Detroit Metropolitan Airport

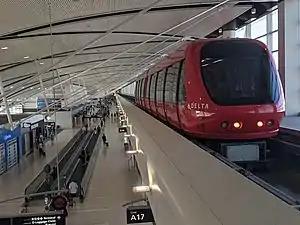
The ExpressTram transports passengers among three stations in the McNamara Terminal.

The Evans Terminal, formerly known as the North Terminal, was designed by Gensler and built by Walbridge/Barton Malow Joint Venture, opened September 17, 2008, as the replacement for the aged Berry and Smith terminals, which housed all non-SkyTeam airlines. It used to be known as the North Terminal until it was renamed on April 4, 2022. Initially, Wayne County Airport Authority sought bids for the naming rights of the North Terminal. After two years with no successful offers, however, the effort ceased and the "North Terminal" name remained.